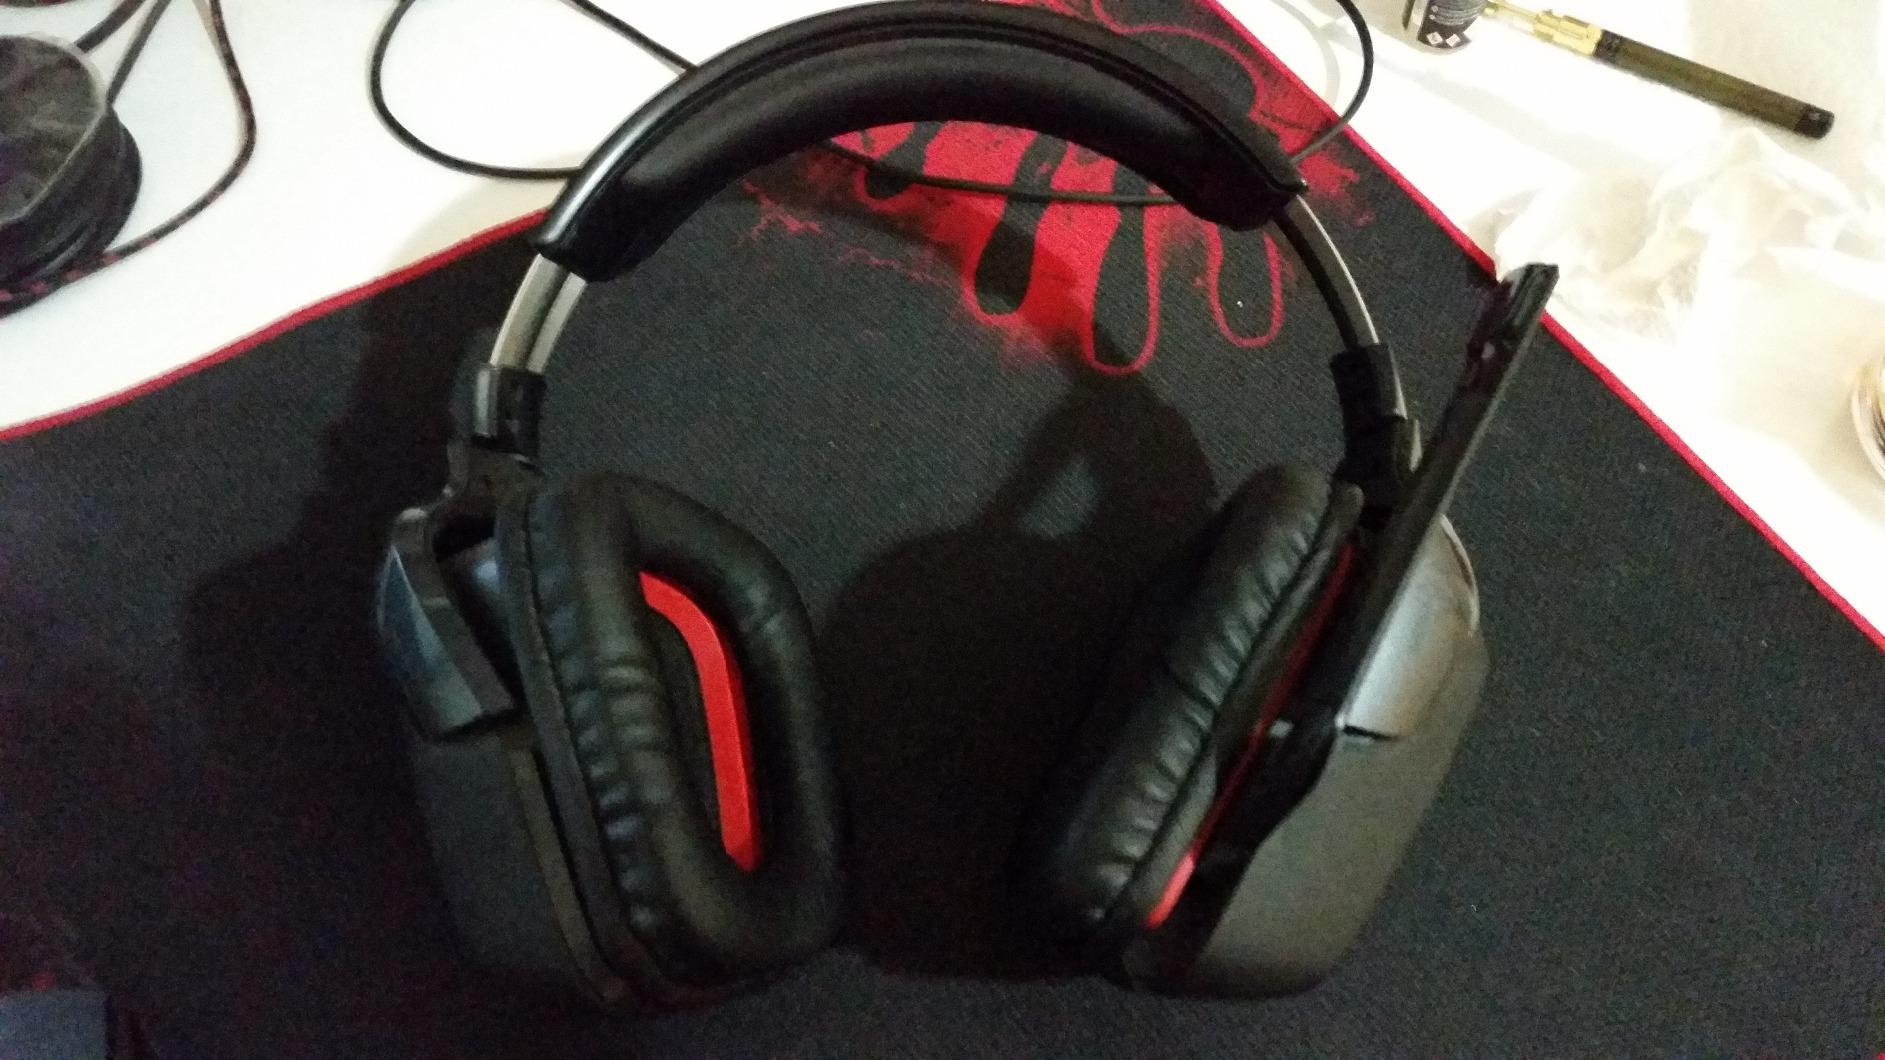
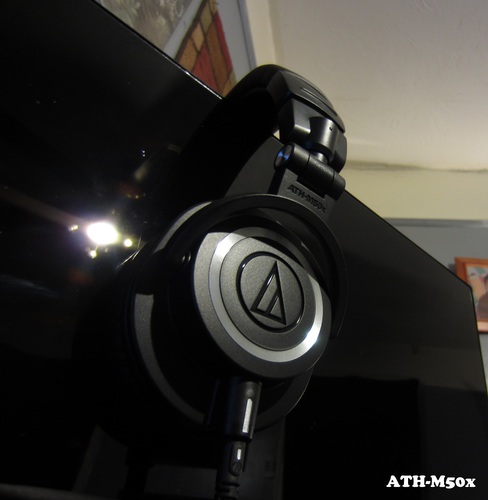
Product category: headphones
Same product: no